Ormakal Marikkumo

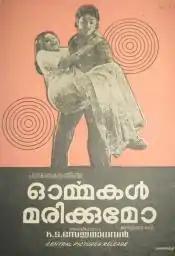
Poster

Ormakal Marikkumo is a 1977 Indian Malayalam-language film, directed and produced by K. S. Sethumadhavan. The film stars Kamal Haasan, Shoba and Vidhubala. The film has musical score by M. S. Viswanathan. Shobha won the Kerala State Film Award for Second Best Actress. This film was later dubbed in Telugu language as "Parvathi Malli Puttindi" and Hindi as "Afsana Do Dil Kaa".